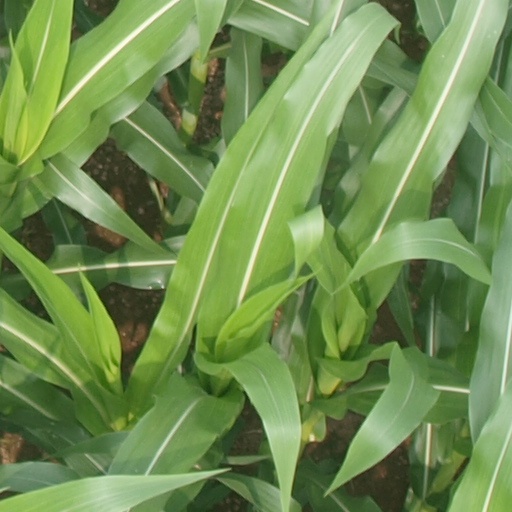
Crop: maize; corn